LGBTQ people in the United States

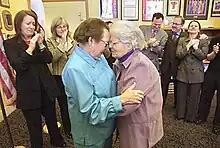
Del Martin and Phyllis Lyon kissing in the aftermath of their wedding in San Francisco, 2004

LGBT acceptance had shown slow improvement in the 19th century and first half of the 20th century. The first documented gay rights organization in American, the Society for Human Rights, was founded in Chicago in 1924 by Henry Gerber, a German-American activist inspired by the progress made by Magnus Hirschfeld in Berlin. The organization published two issues of a magazine, "Friendship and Freedom", but was short-lived due to police harassment and legal challenges.